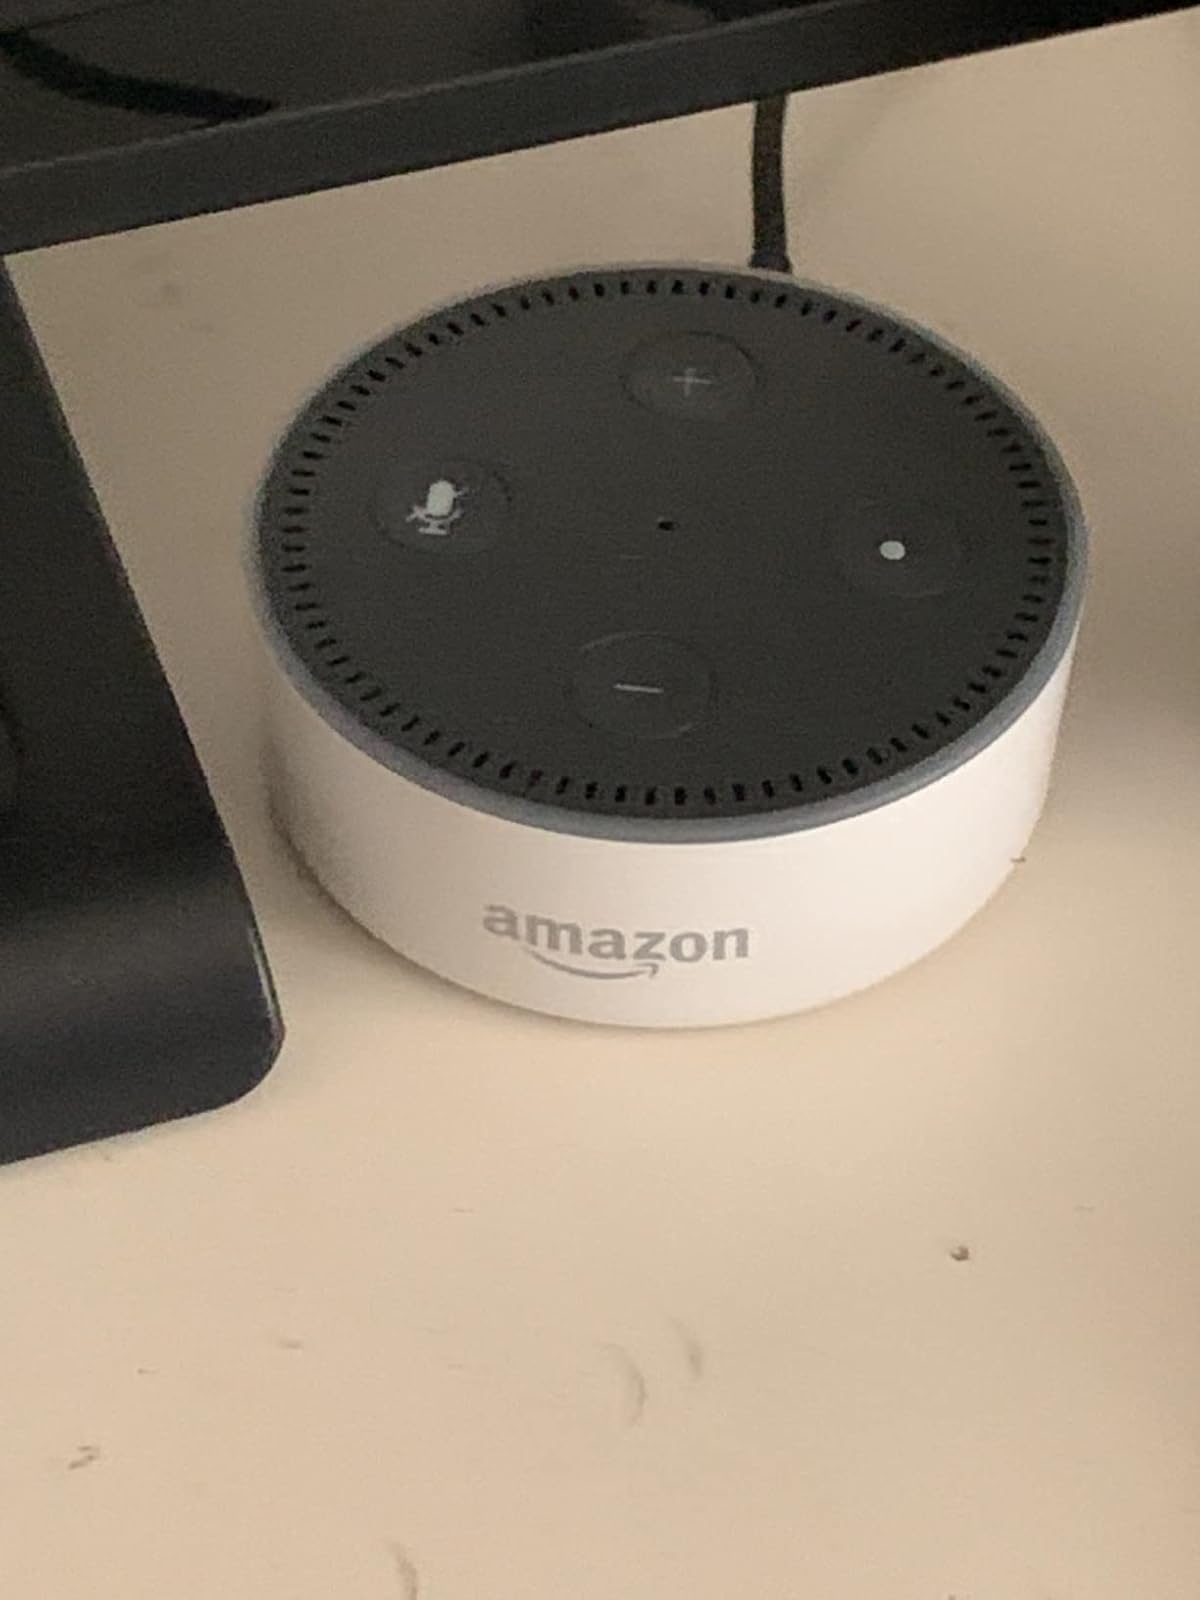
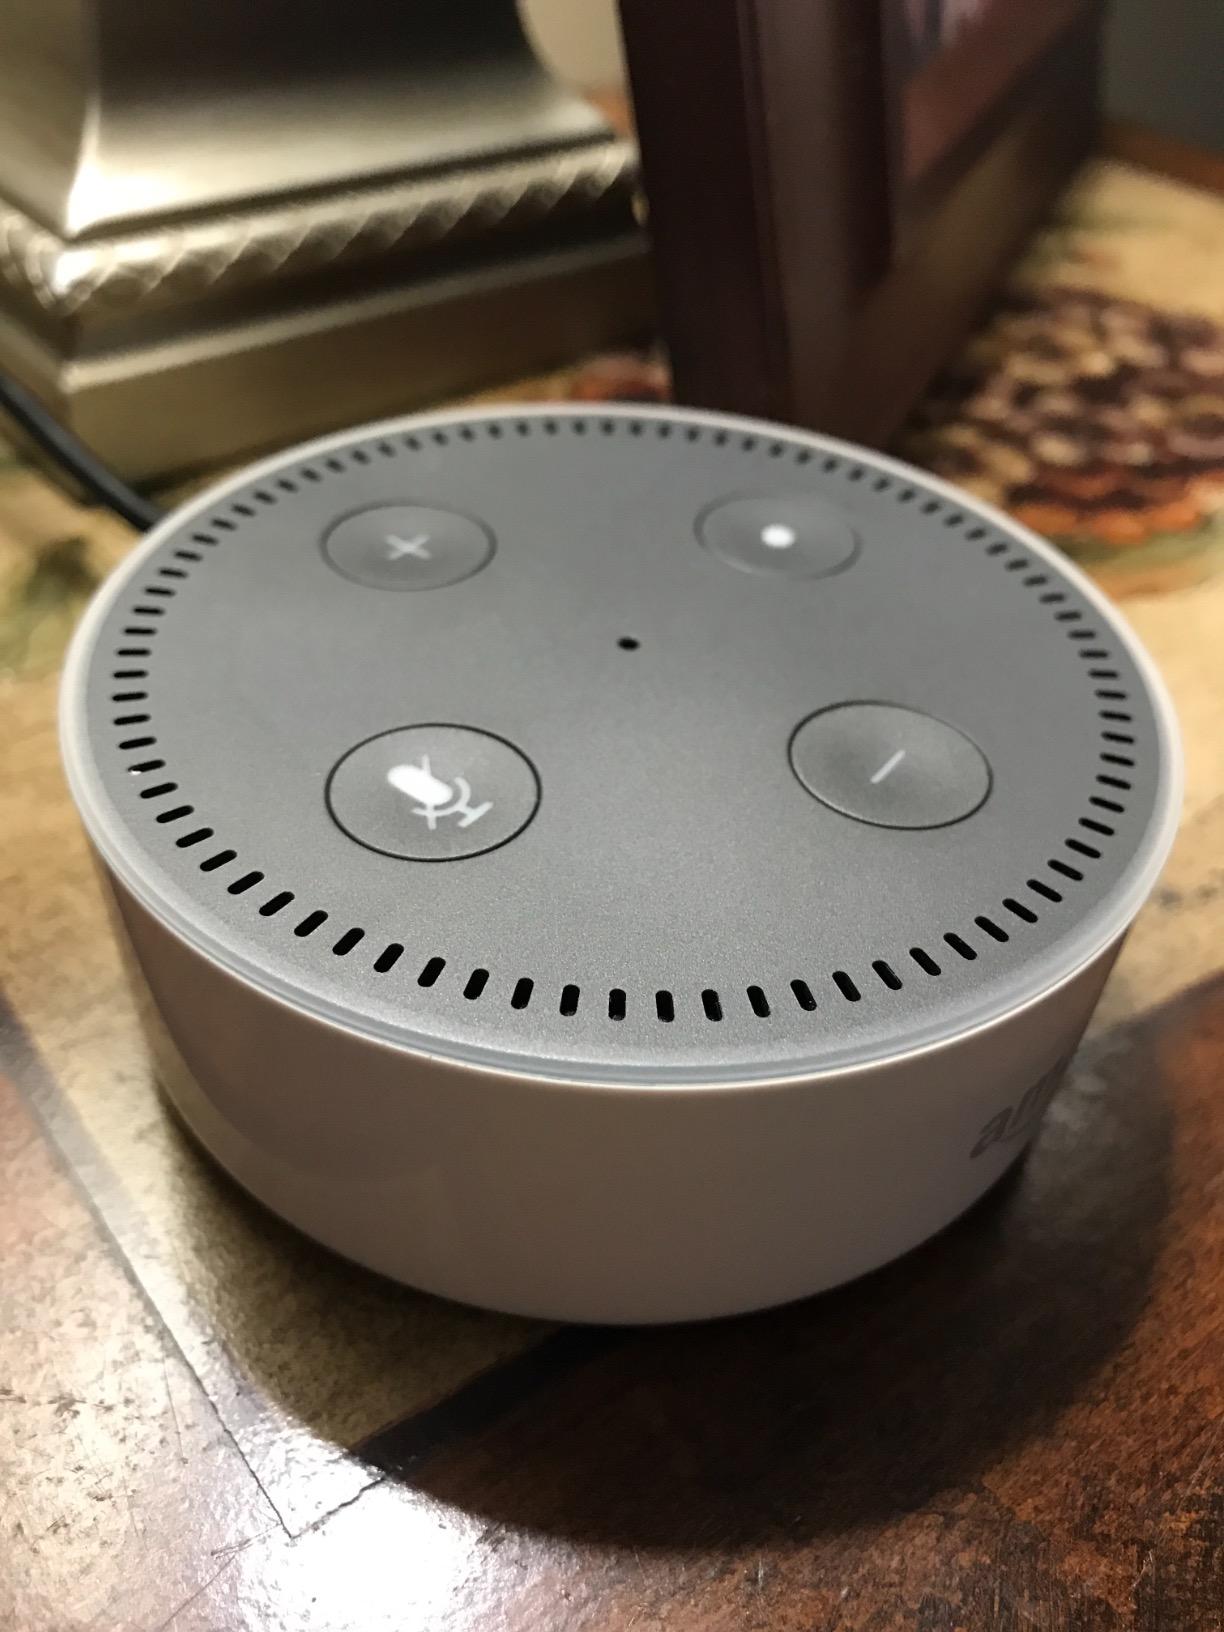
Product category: speaker
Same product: yes